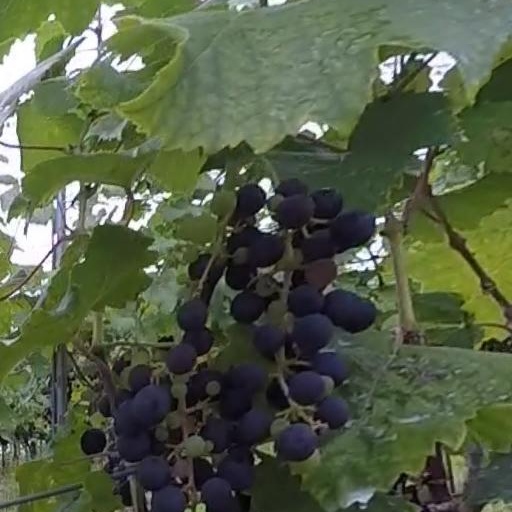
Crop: grape